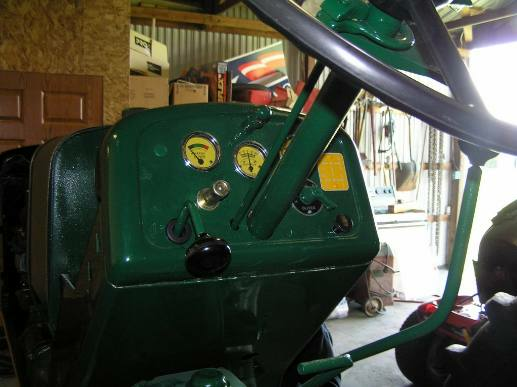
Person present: No